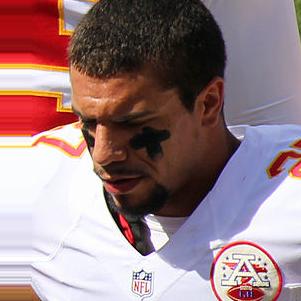
Age: 25